Night of Champions (2010)

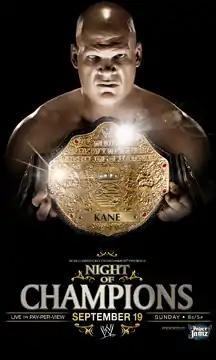
Promotional poster featuring Kane holding the World Heavyweight Championship

The 2010 Night of Champions was a professional wrestling pay-per-view (PPV) event produced by World Wrestling Entertainment (WWE). It was the fourth annual Night of Champions and took place on September 19, 2010, at the Allstate Arena in the Chicago suburb of Rosemont, Illinois, held for wrestlers from the promotion's Raw and SmackDown brand divisions. It was the final Night of Champions held during the first brand split, which ended in August 2011, but was reinstated in July 2016. The concept of the show was that every championship in the company at the time was defended. It was also the first Night of Champions event to feature a non-title match, where Big Show defeated CM Punk.